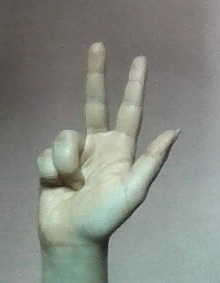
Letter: al